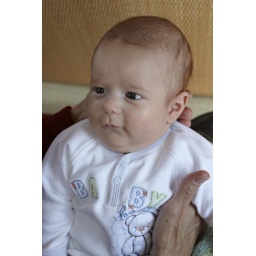
_MG_5922 1 Dfine - The beveled glass in the train's windows created a rainbow on Noah.